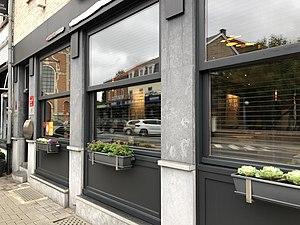
Alain Bianchin (restaurant)
Alain Bianchin est un restaurant une étoile Michelin situé dans le hameau belge de Notre-Dame-au-Bois. Il porte le nom éponyme du chef Alain Bianchin.
Notre-Dame-au-Bois est un hameau belge situé presque entièrement en Région flamande et qui fait presque entièrement partie de la commune d'Overijse. Il ne formait pas une commune avant les fusions de 1977, et une petite partie se situe en fait sur la commune d'Auderghem. Elle a été une commune indépendante de 1796 à 1810.